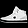
Label: Sneaker